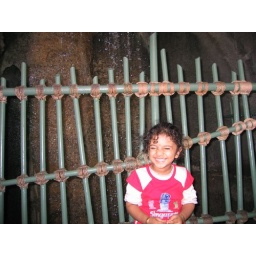
Divya posing in front of the water being dropped alongside the wall in the background.